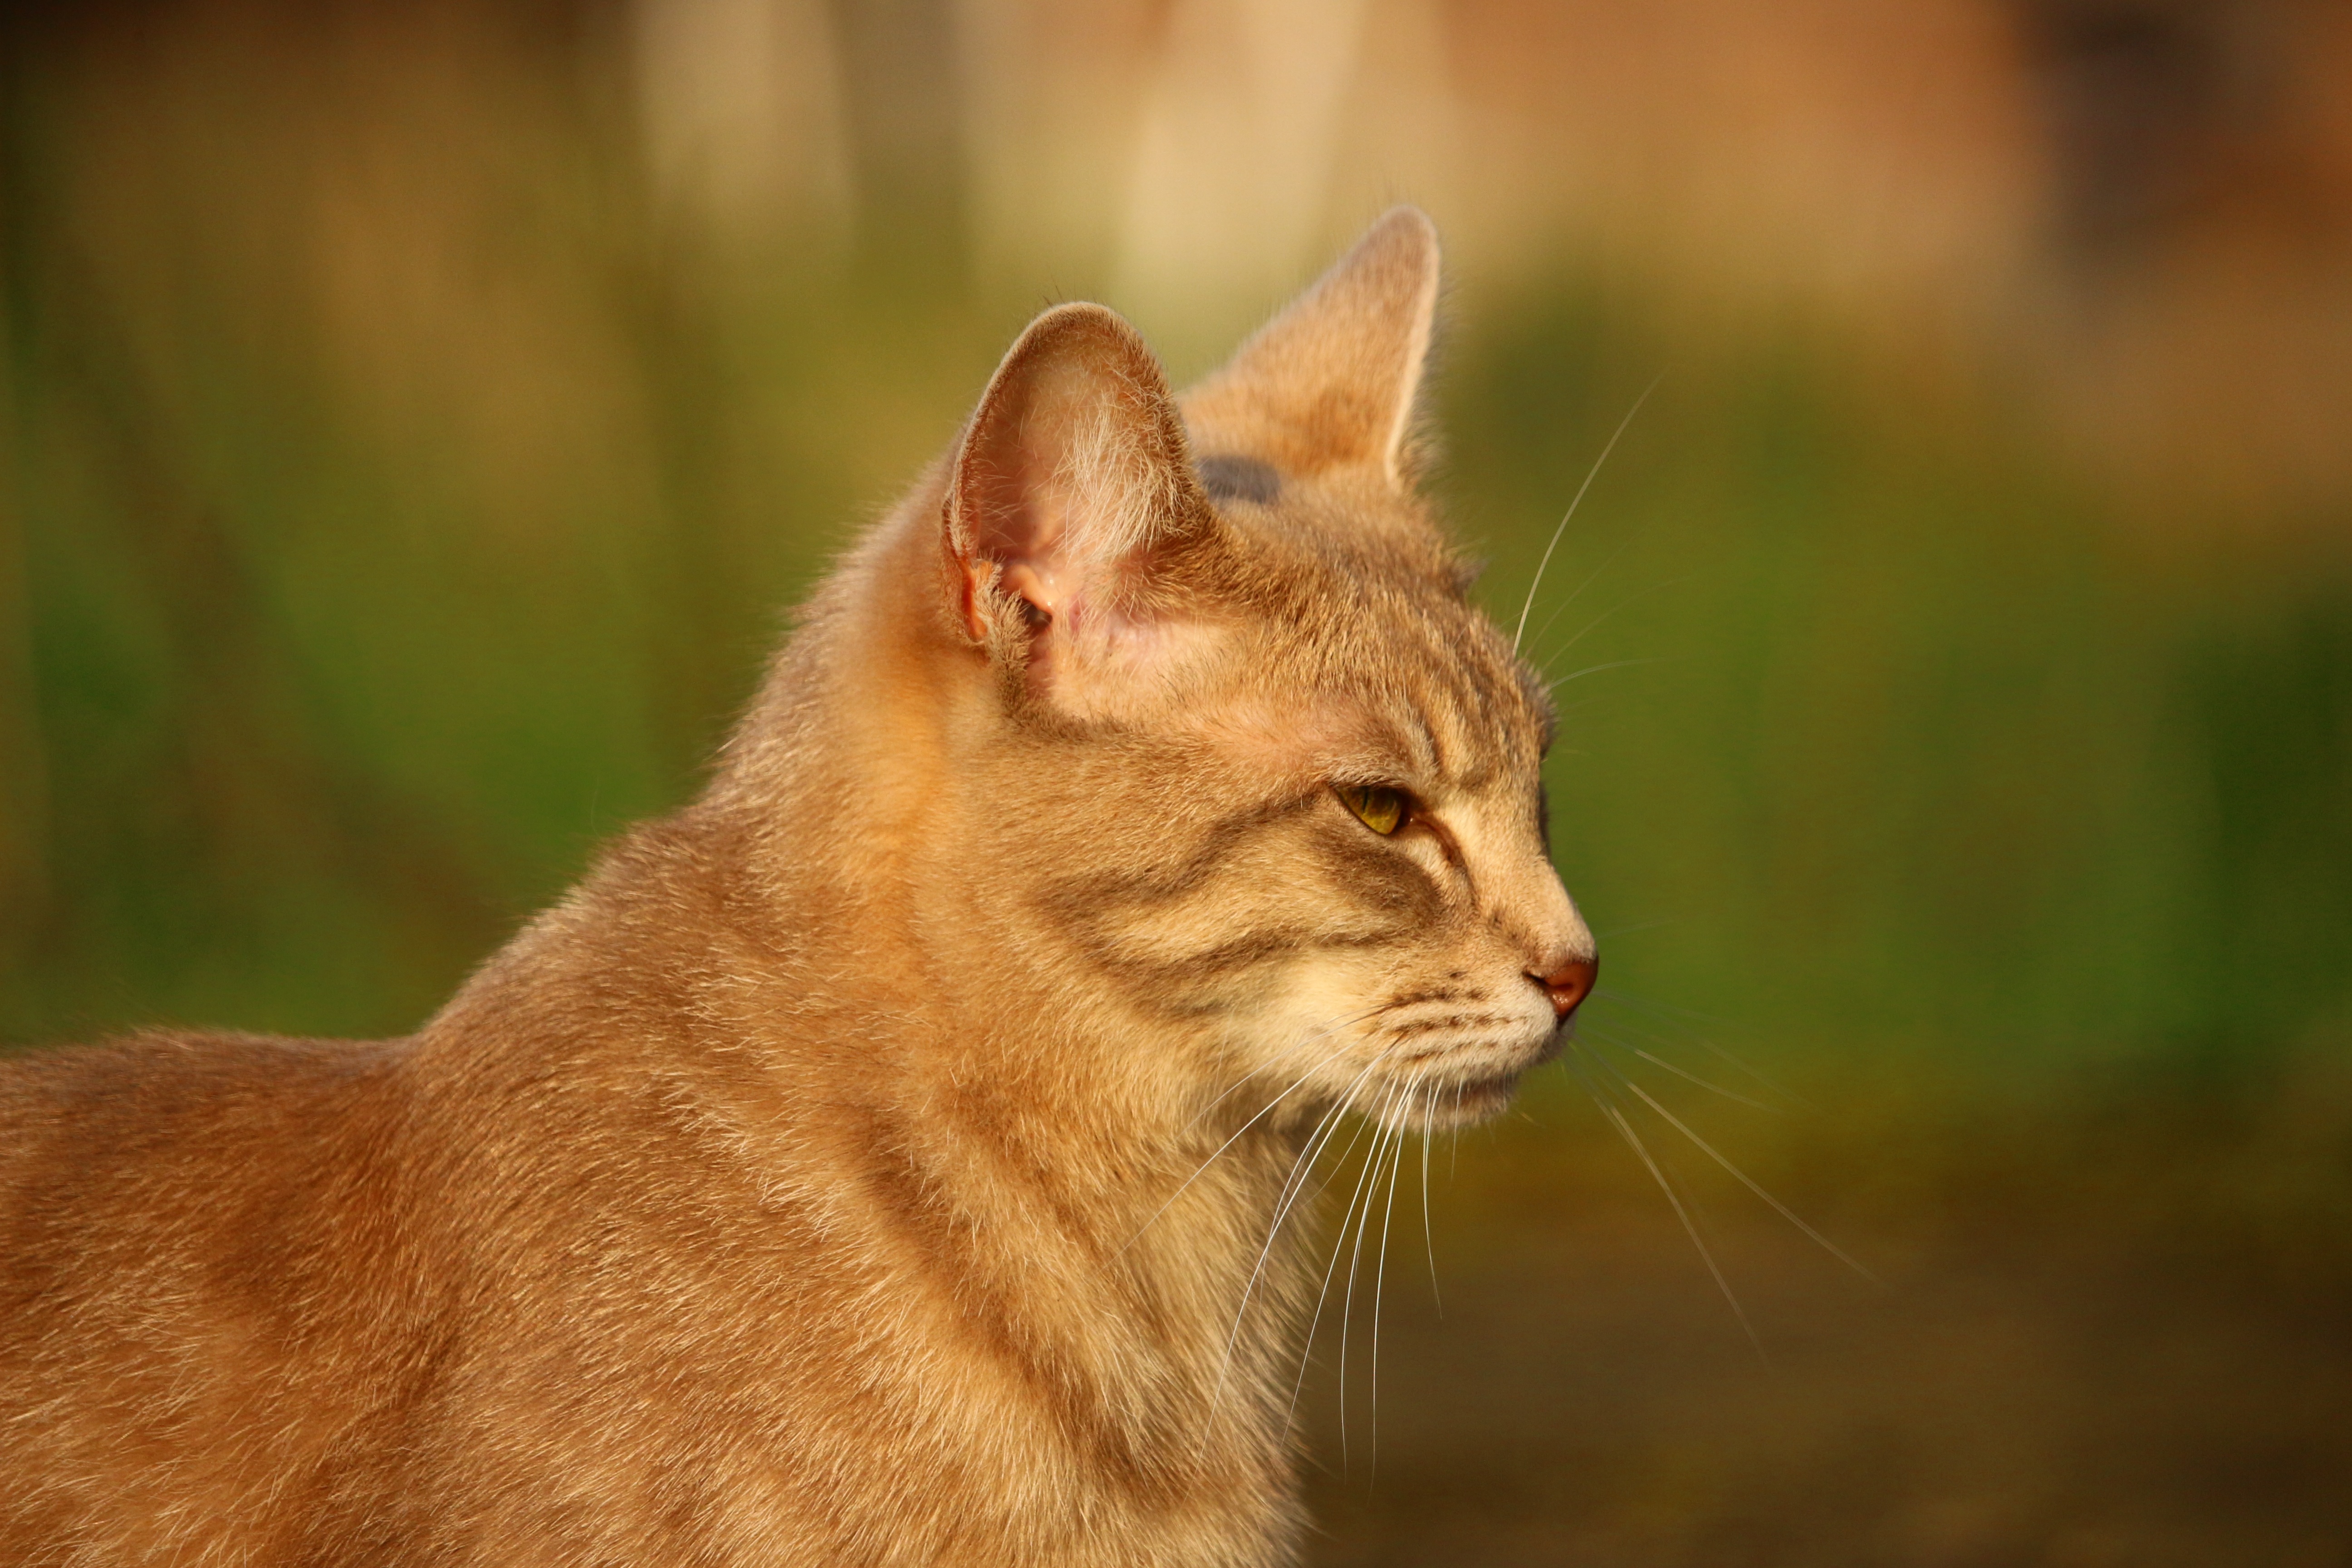
wildlife, kitten, cat, mammal, fauna, nose, whiskers, vertebrate, domestic cat, puma, mackerel, tiger cat, young cat, abyssinian, cat baby, wild cat, small to medium sized cats, cat like mammal, carnivoran, rusty spotted cat